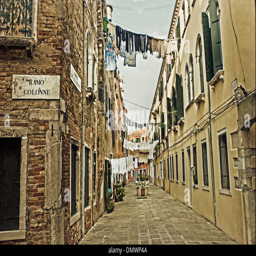
laundry hanging across a narrow street